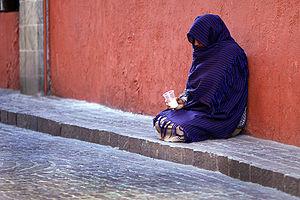
Une mendiante, à Guanajuato, au Mexique. Polski: Żebraczka na